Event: Typhoon Ruby
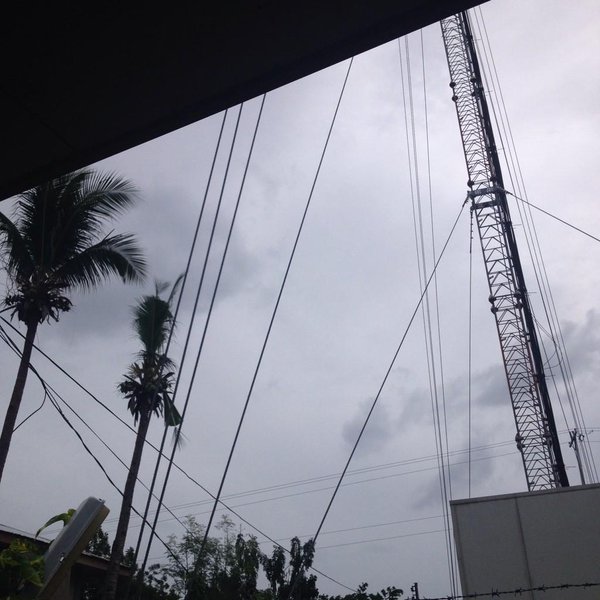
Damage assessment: no_damage